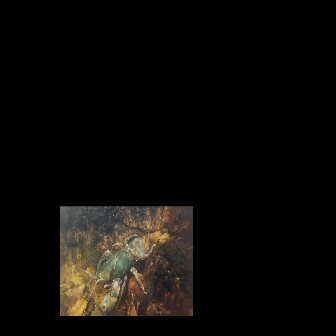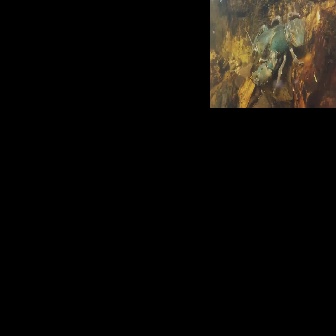
  Please identify the target specified by the bounding box [74,233,156,315] in the first image and locate it in the second image. Return the coordinates in [x_min,y_min,x_max,y_max] format.
Answer: [222,11,307,96]